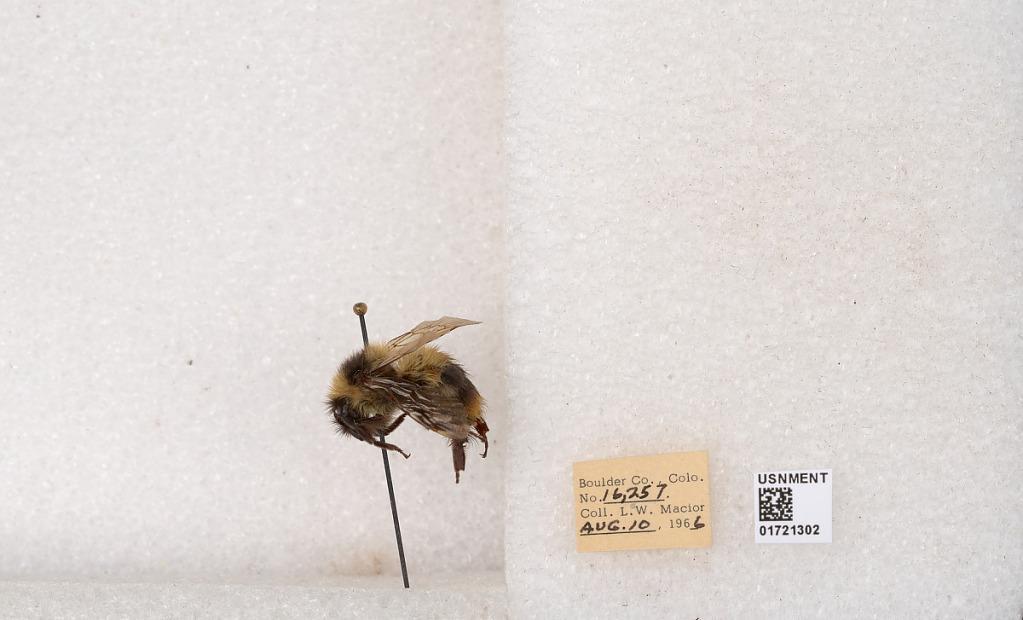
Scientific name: Bombus kirbyellus
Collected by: L. Macior
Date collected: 1966-8-10
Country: United States
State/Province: Colorado
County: Boulder
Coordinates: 40.0925, -105.358